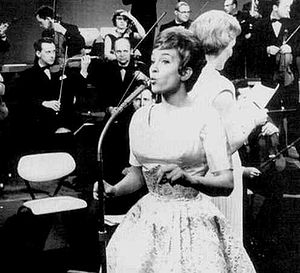
Siw Malmkvist
Siw Malmkvist er en svensk sangerinde. I Danmark kendes hun især fra hovedrollen i den danske filmmusical Forelsket i København fra 1960.